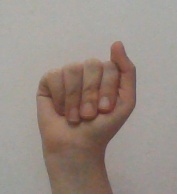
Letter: saad